Green building in Israel

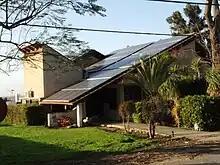
House with solar panels in Moshav Tkuma

Israel has a Green Building Standard for buildings with reduced environmental impact. The standard is based on a point rating system, awarding up to 5 stars based on the number of points achieved (55 – 100) in 8 categories.